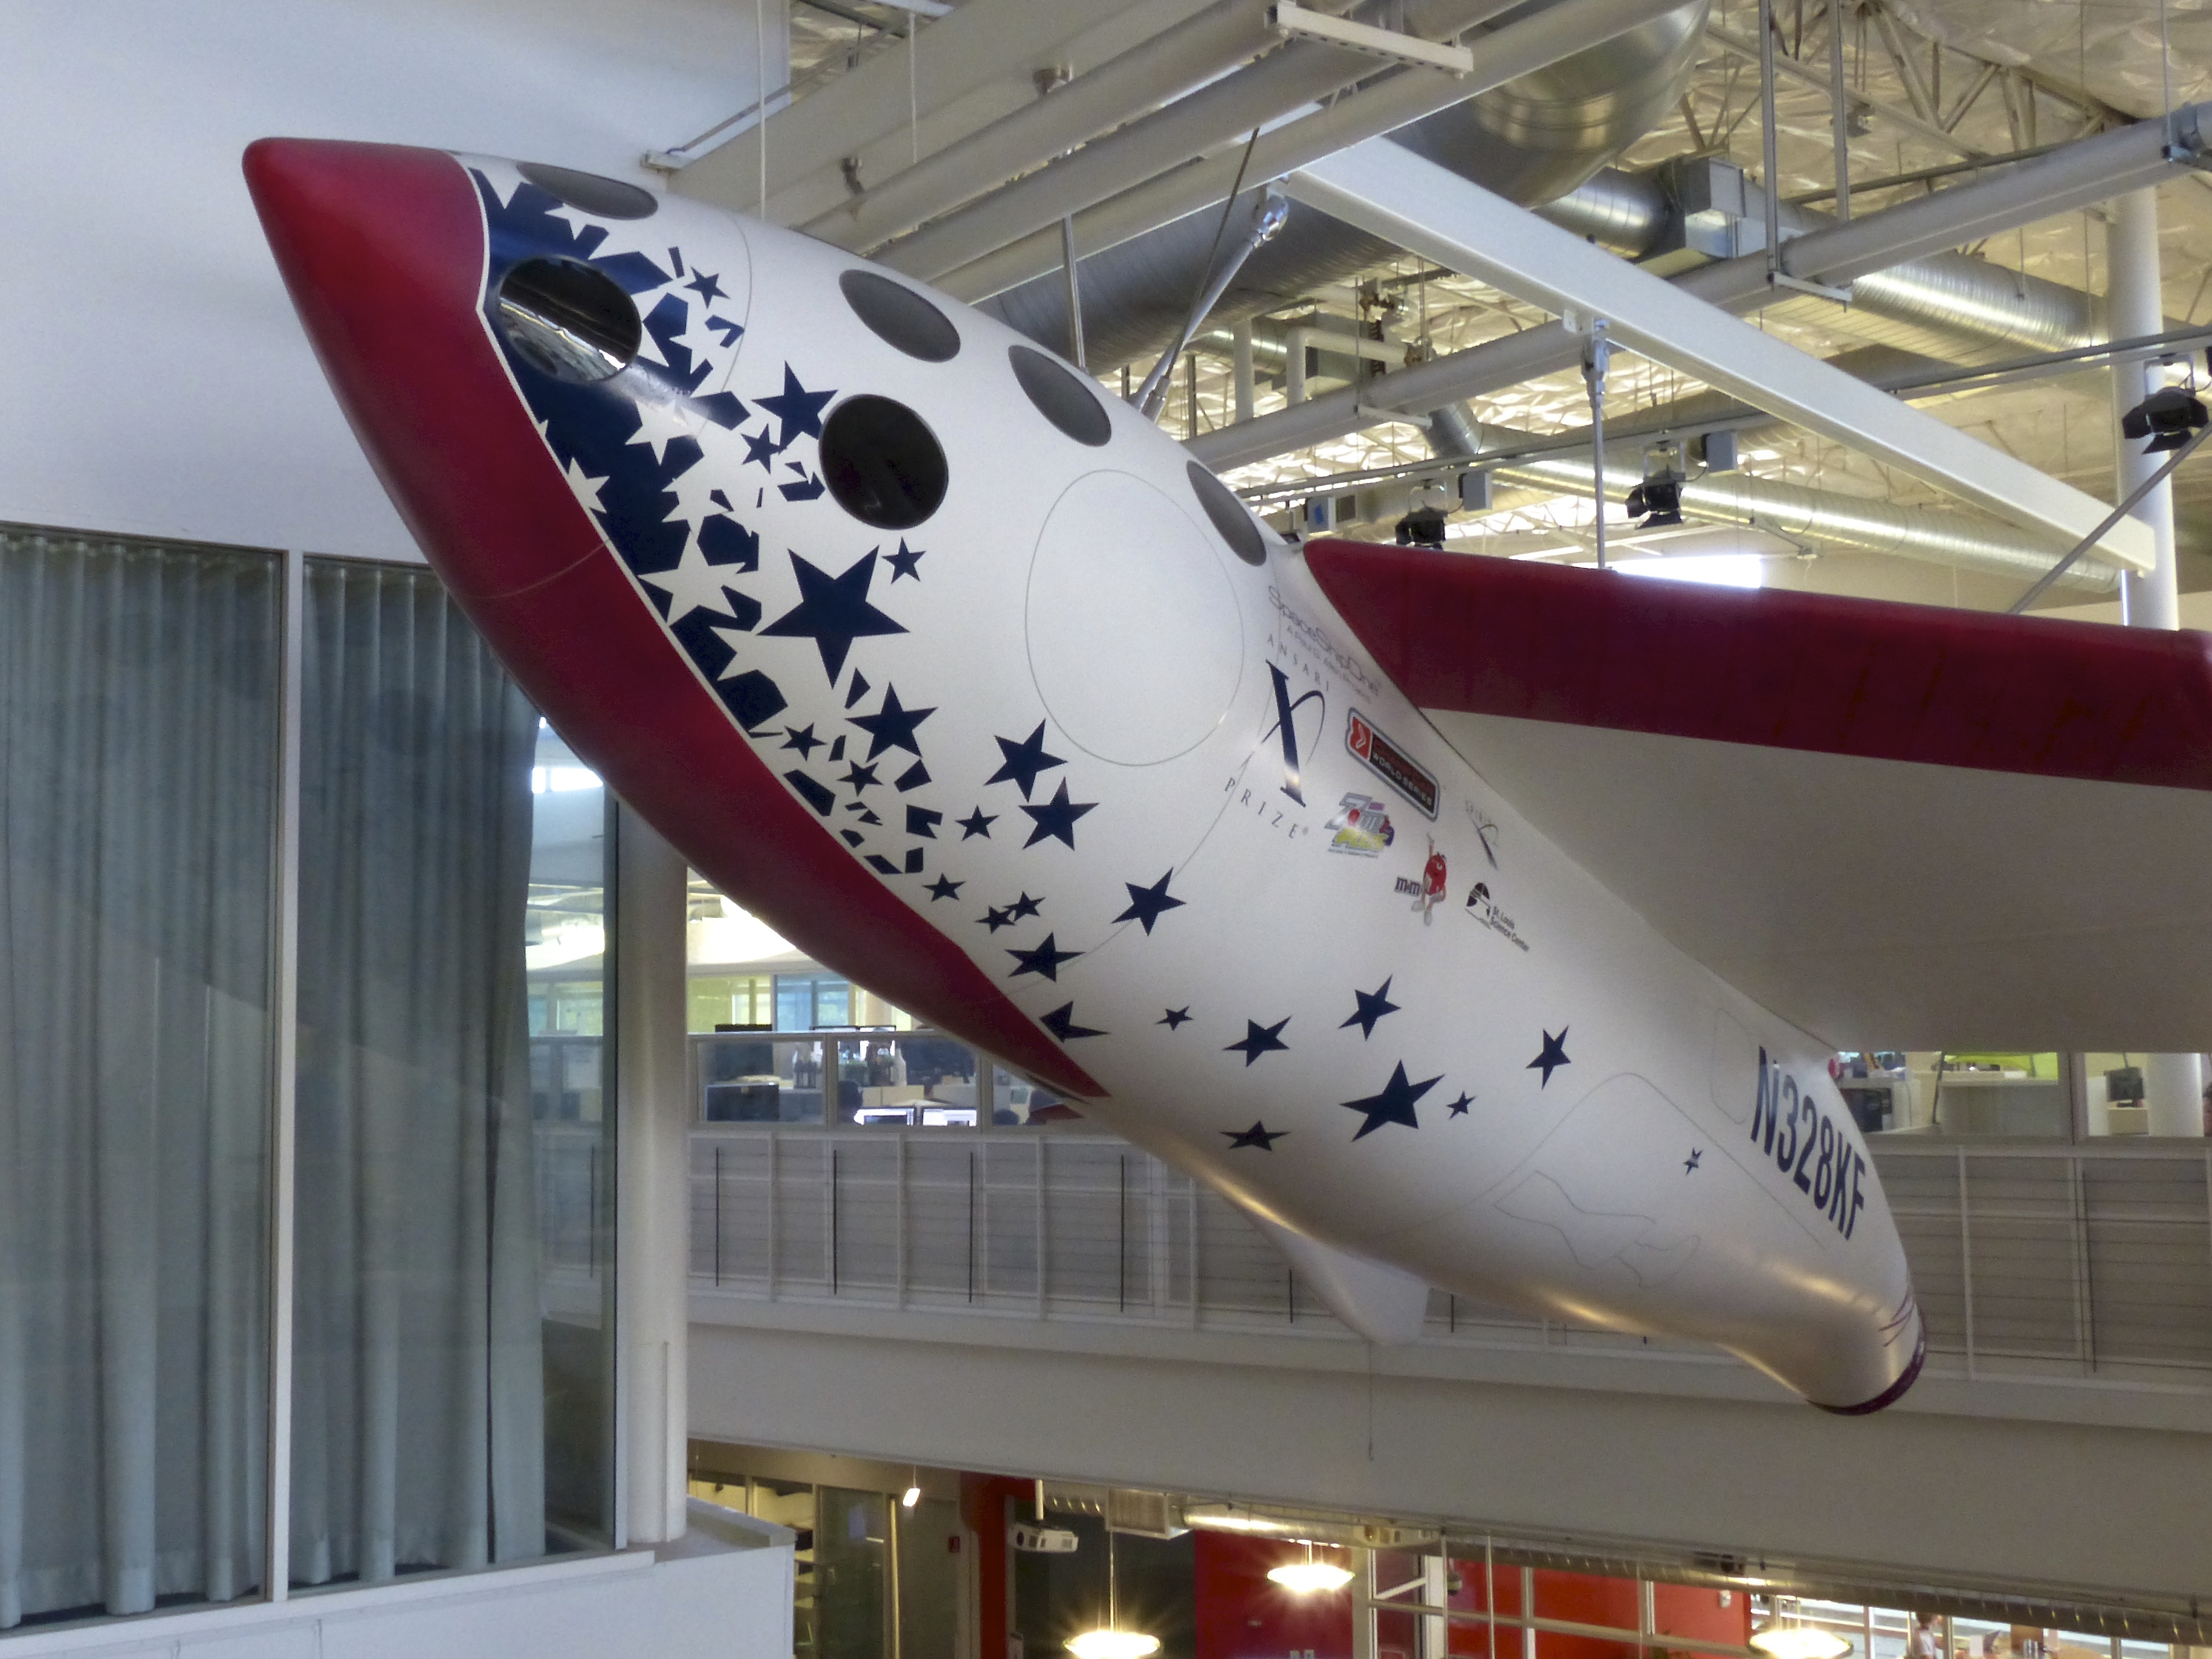
wing, valley, travel, airplane, aircraft, vehicle, airline, aviation, usa, california, design, airliner, google, tourist attraction, paloalto, silicon, speceshipone, atmosphere of earth